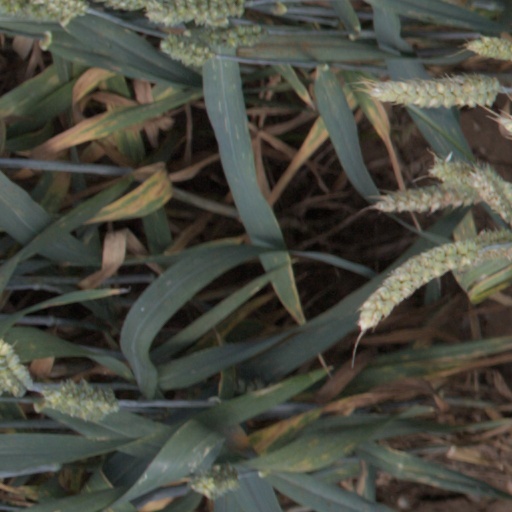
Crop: wheat